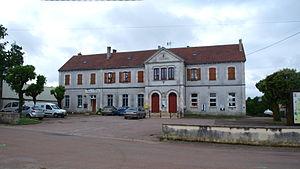
Taingy (Yonne, France)
Taingy est une ancienne commune française située dans le département de l'Yonne en région Bourgogne-Franche-Comté.
Les Hauts de Forterre est, depuis le 1ᵉʳ janvier 2017, une commune nouvelle française située dans le département de l'Yonne en région Bourgogne-Franche-Comté.